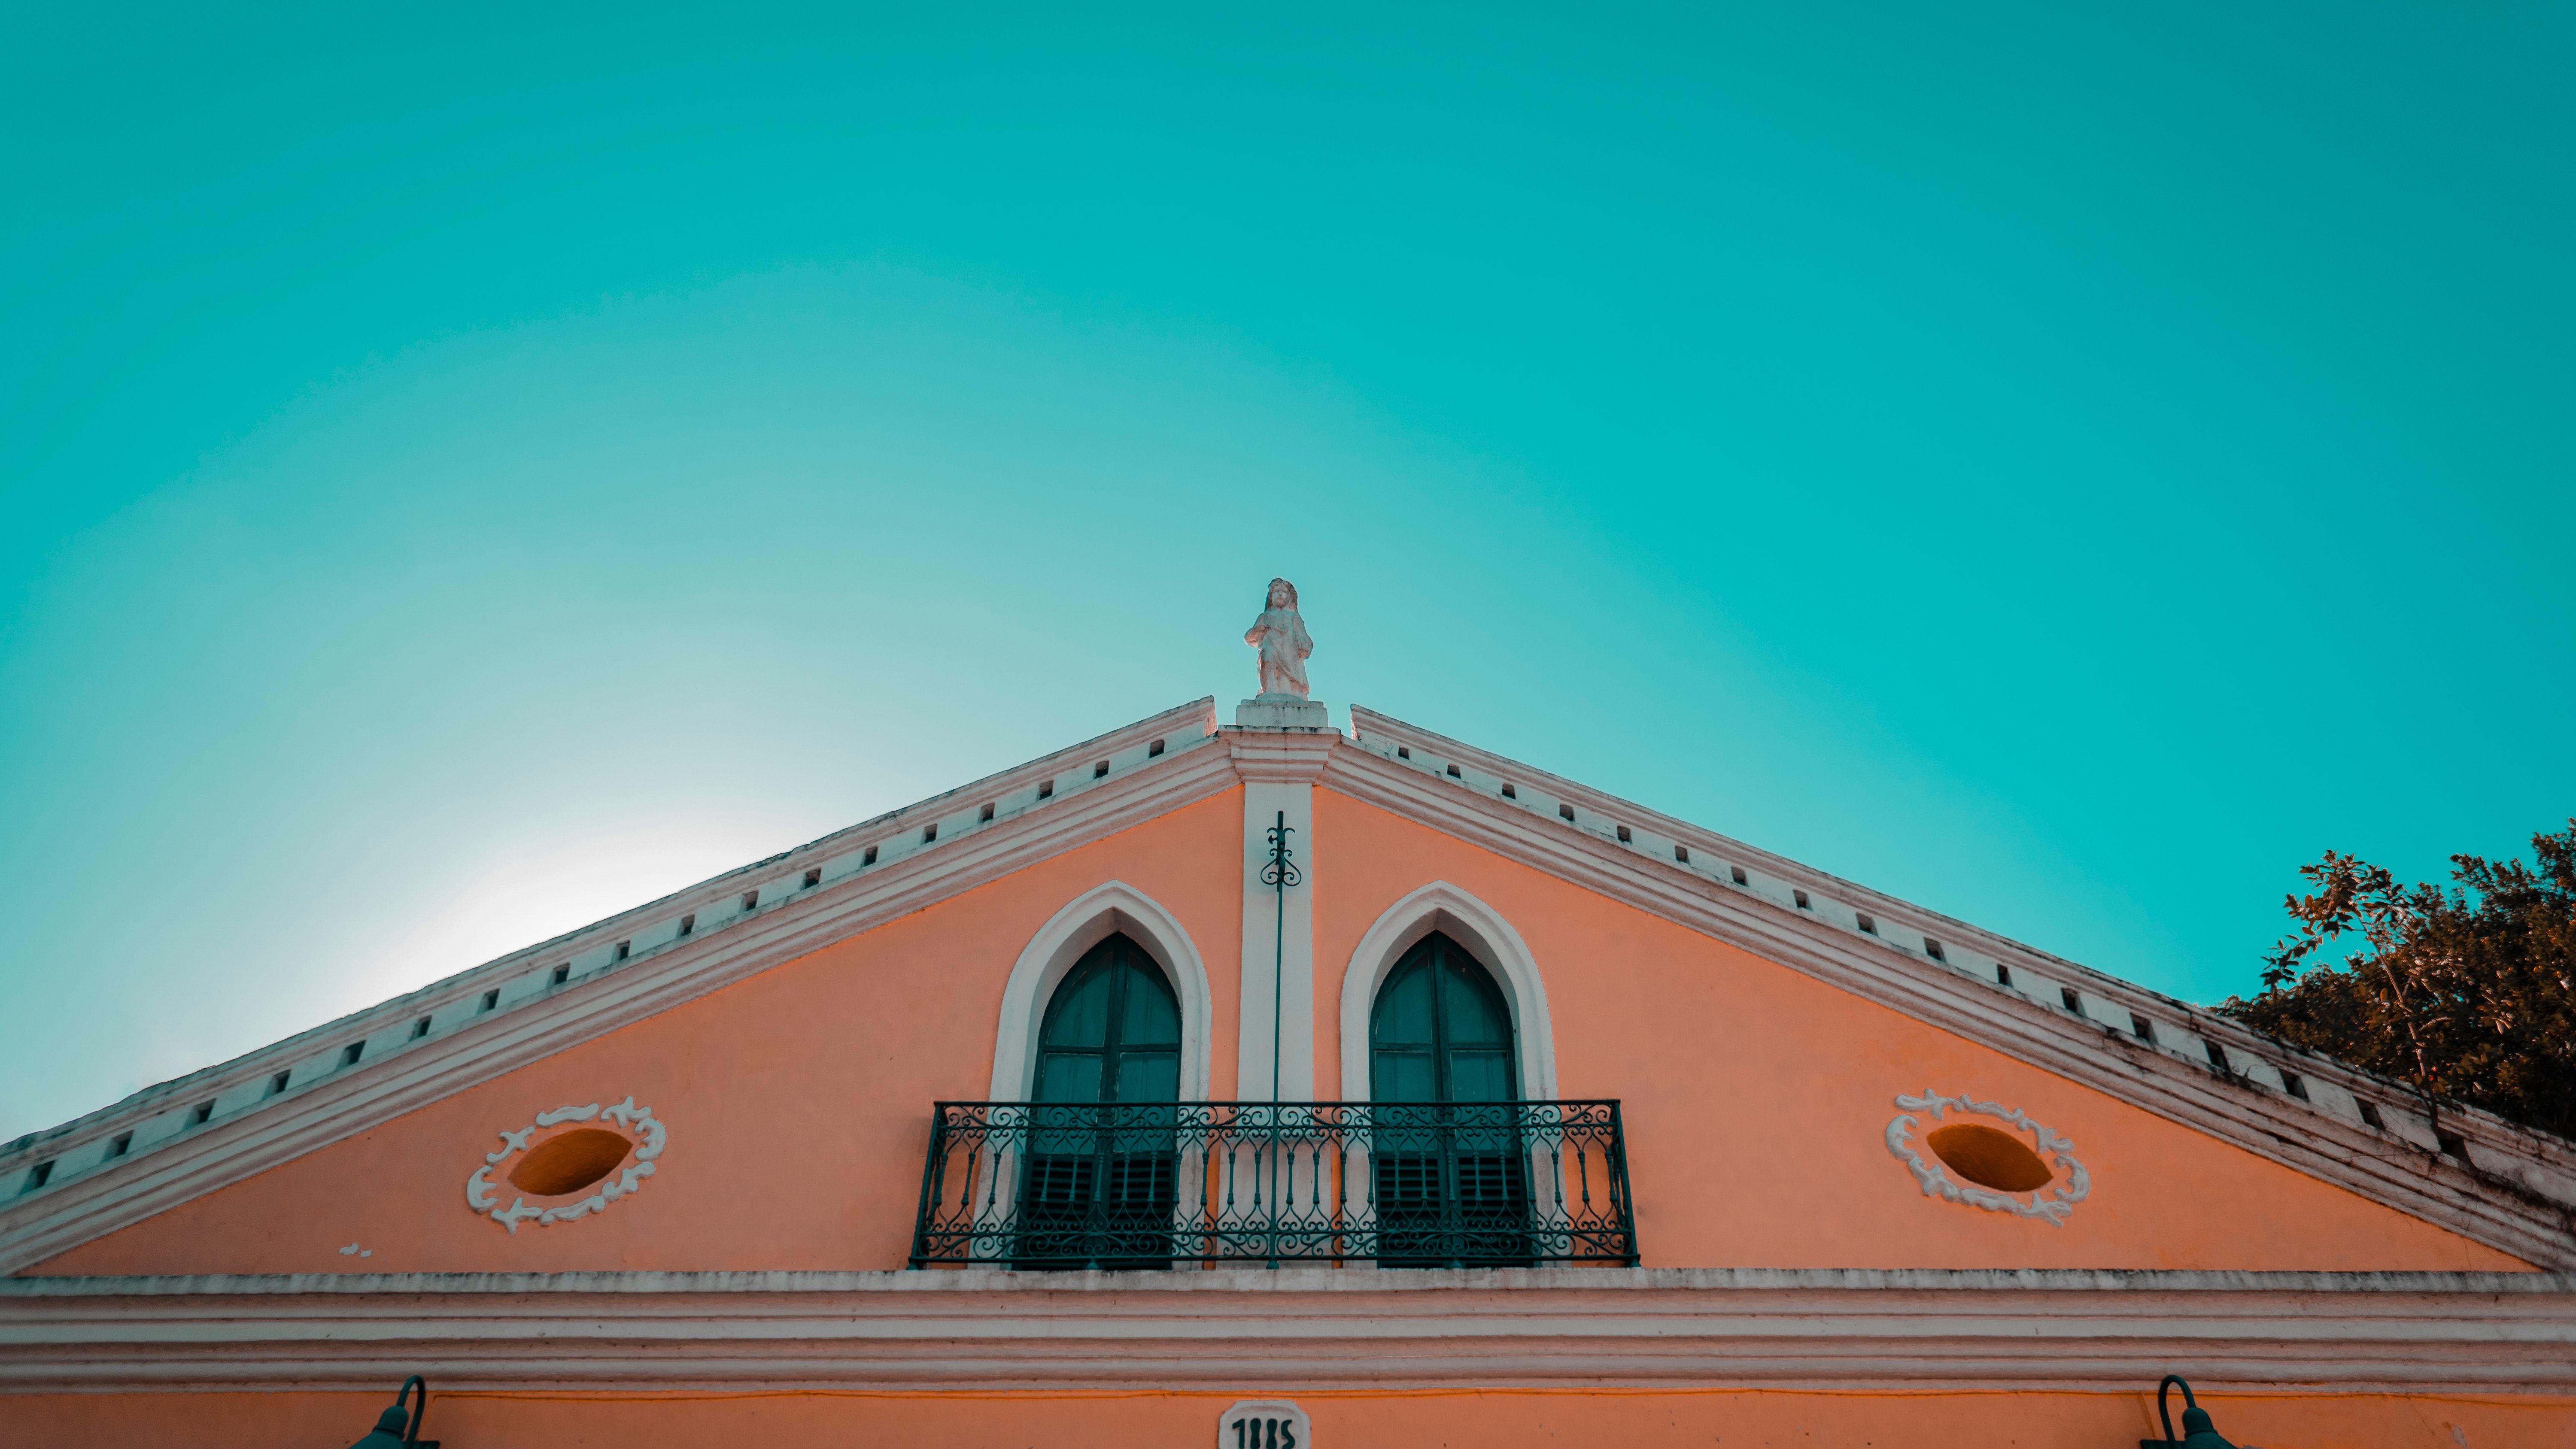
architecture, green, sky, blue, landmark, building, turquoise, facade, roof, arch, place of worship, church, vacation, historic site, house, convent, city, cloud, window, tourism, classical architecture